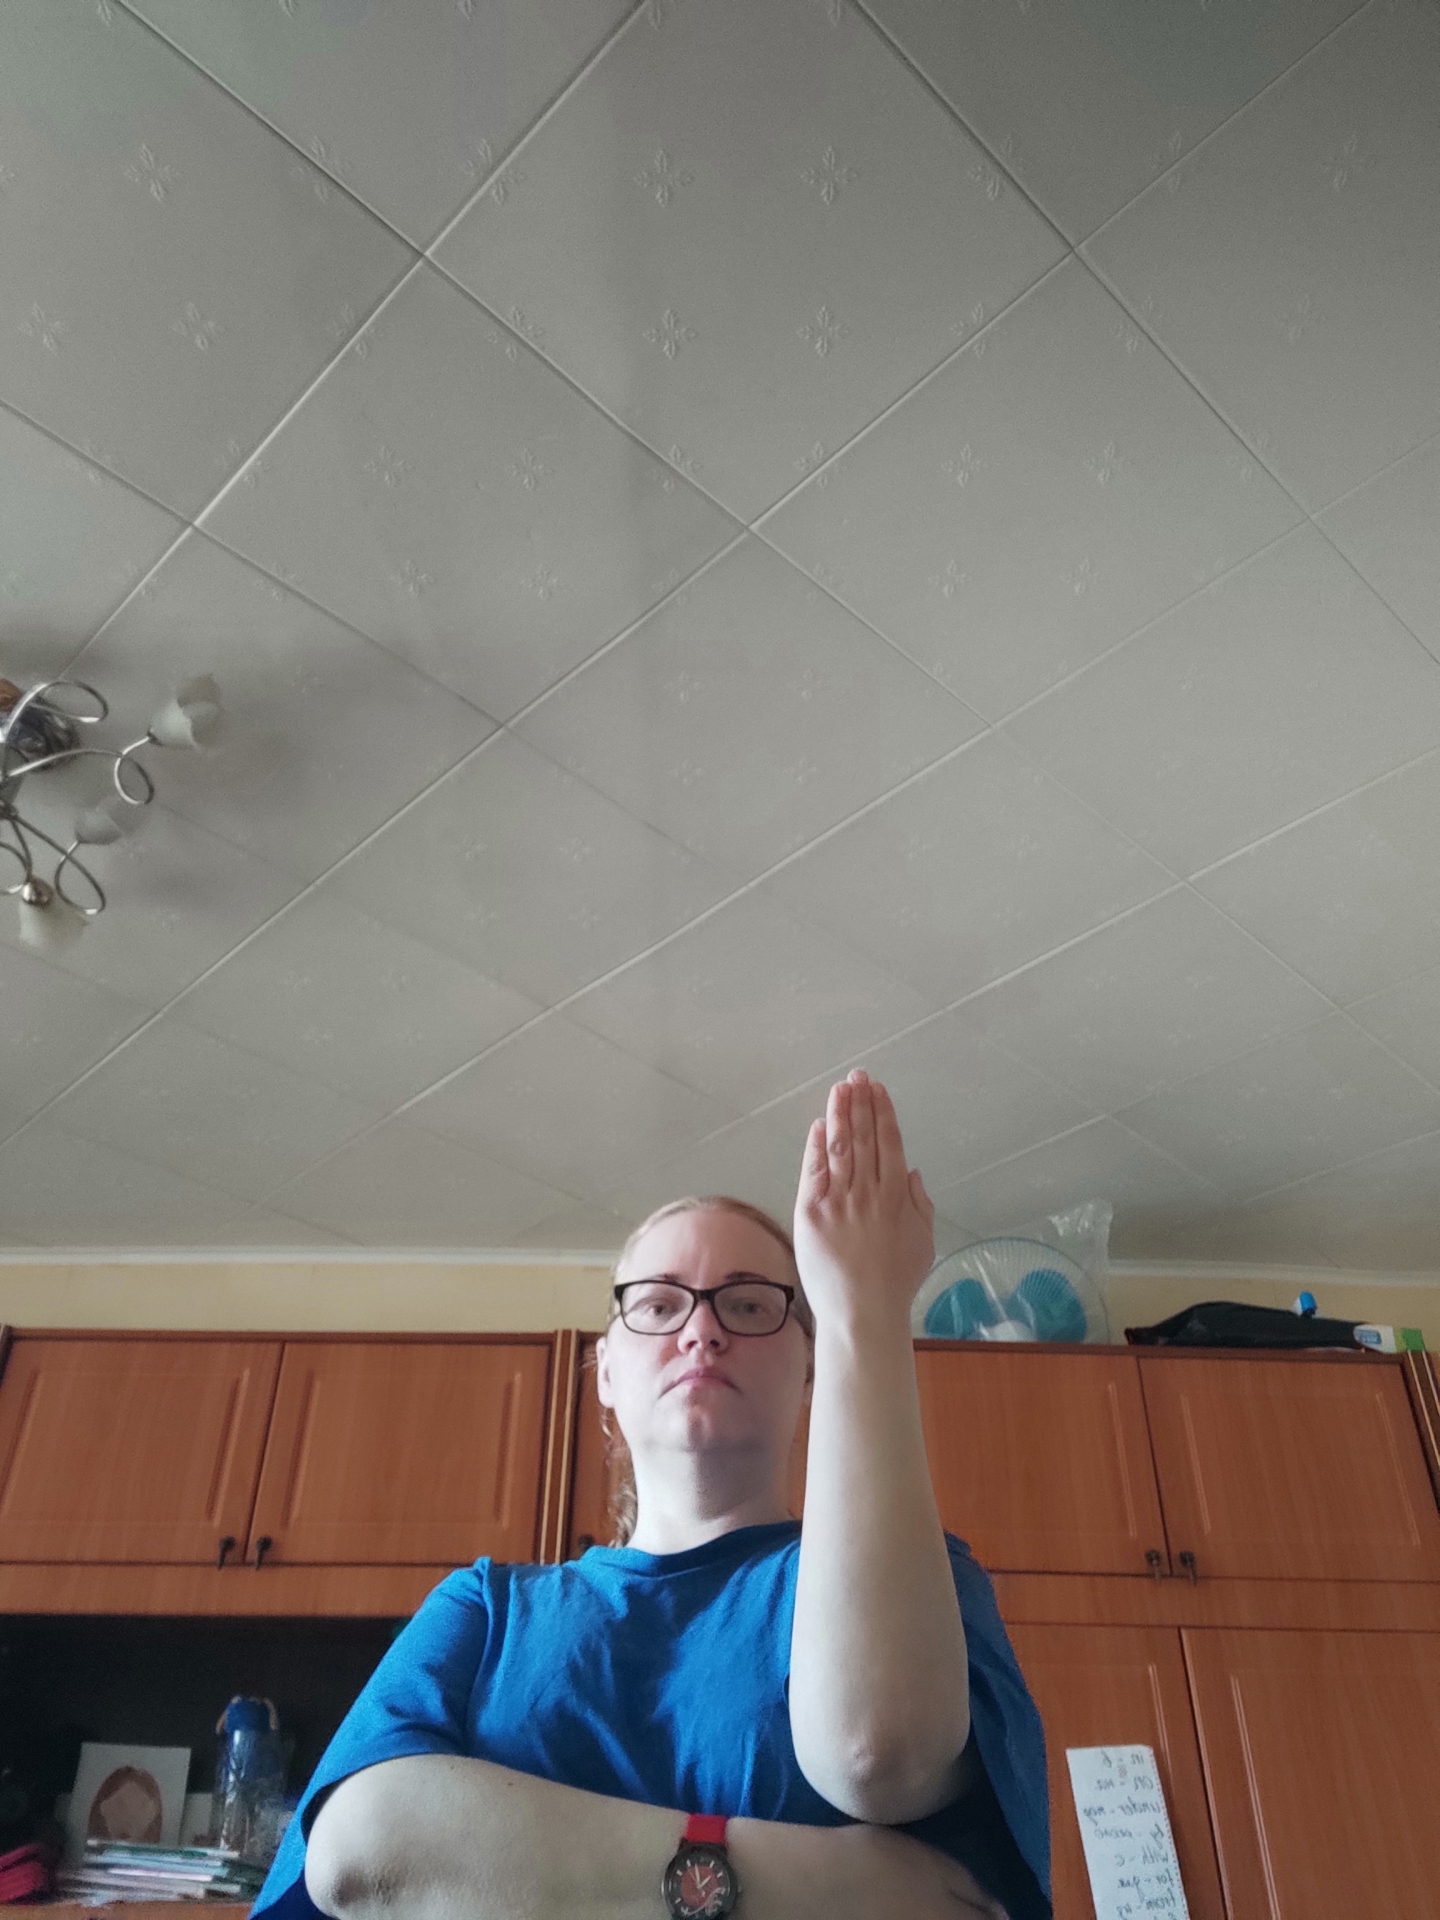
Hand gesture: stop_inverted